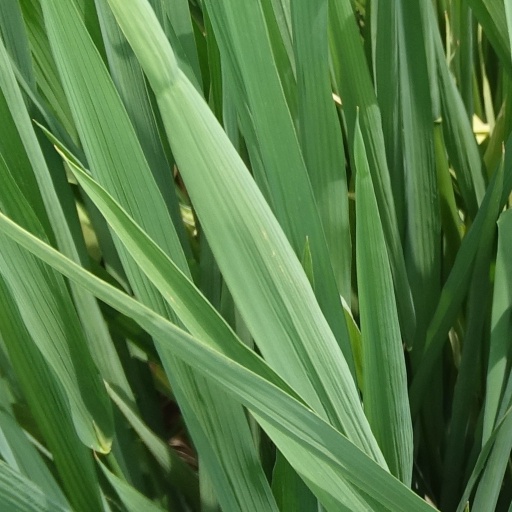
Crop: rice